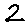
Label: 2